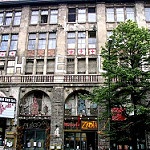
Label: non_damage_buildings_street